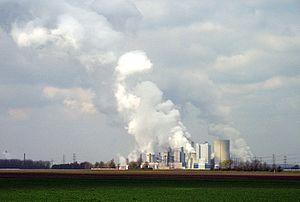
Le lignite est une roche sédimentaire composée de restes fossiles de plantes. C'est une roche intermédiaire entre la tourbe et la houille.